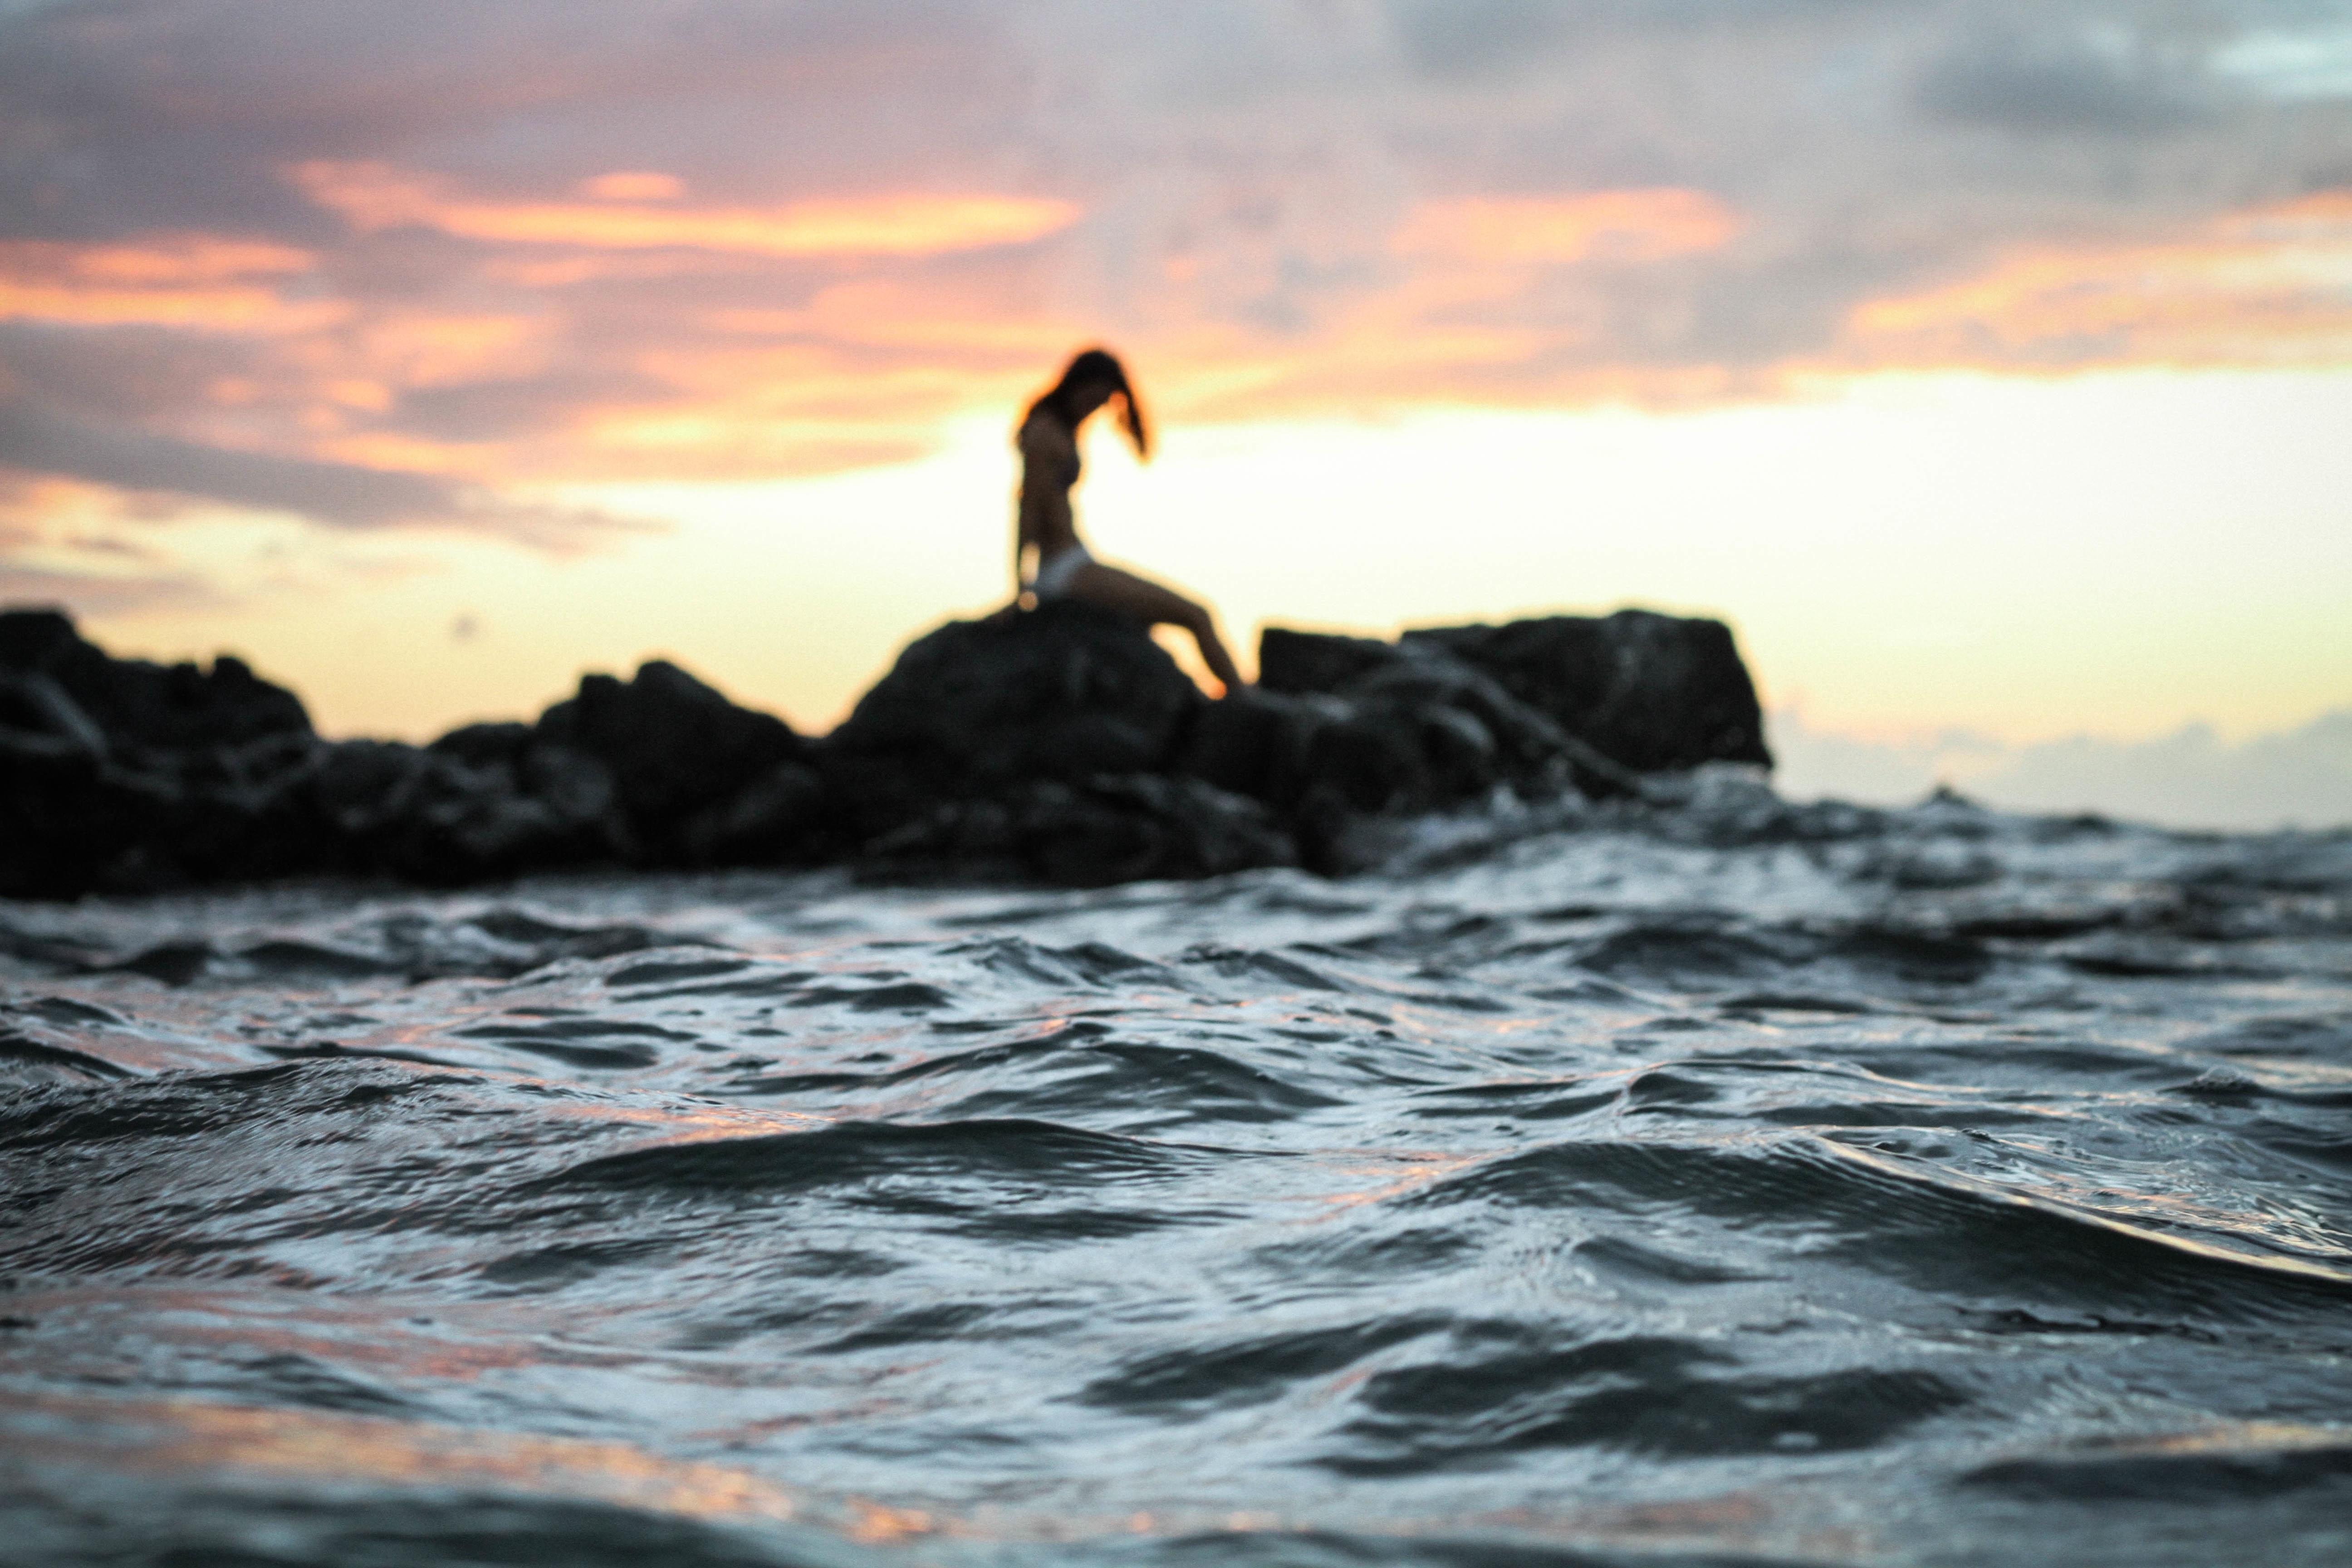
beach, sea, coast, ocean, horizon, cloud, sunset, shore, wave, cliff, evening, surfing, terrain, sports, water sport, wind wave, boardsport